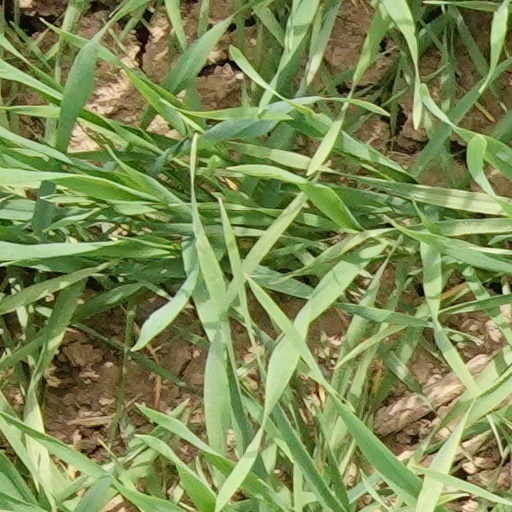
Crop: wheat